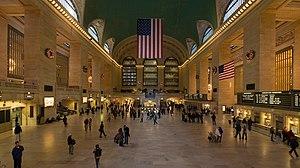
New York, officiellement nommée City of New York, connue également sous les noms et abréviations de New York City ou NYC, et dont le surnom le plus connu est The Big Apple, est la plus grande ville des États-Unis en nombre d'habitants et l'une des plus importantes du continent américain. Elle se situe dans le Nord-Est du pays, sur la côte atlantique, à l'extrémité sud-est de l'État de New York. La ville de New York se compose de cinq arrondissements appelés boroughs : Manhattan, Brooklyn, Queens, le Bronx et Staten Island. Ses habitants s'appellent les New-Yorkais.
Les National Historic Landmarks de New York sont les sites historiques d'intérêt national de la ville de New York aux États-Unis.